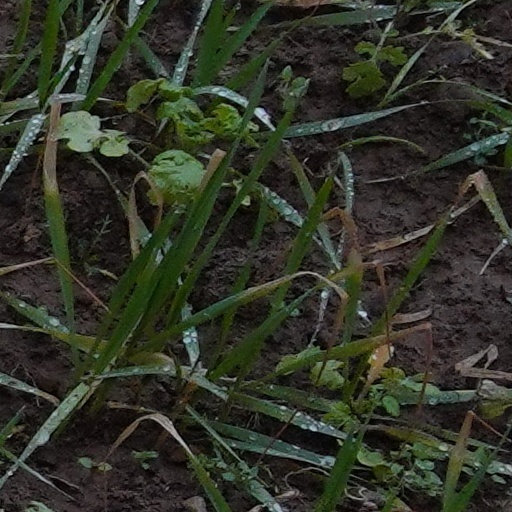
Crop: wheat